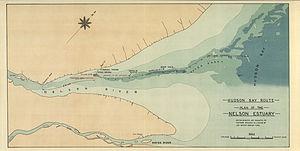
Port Nelson se trouve dans la baie d'Hudson, au Manitoba, à l'embouchure du fleuve Nelson. Au début du XXe siècle, elle a atteint une population d'environ 1 000 habitants, mais elle est devenue une ville fantôme. Immédiatement au sud-sud-est se trouve l'embouchure de la rivière Hayes et le poste de traite de York Factory.